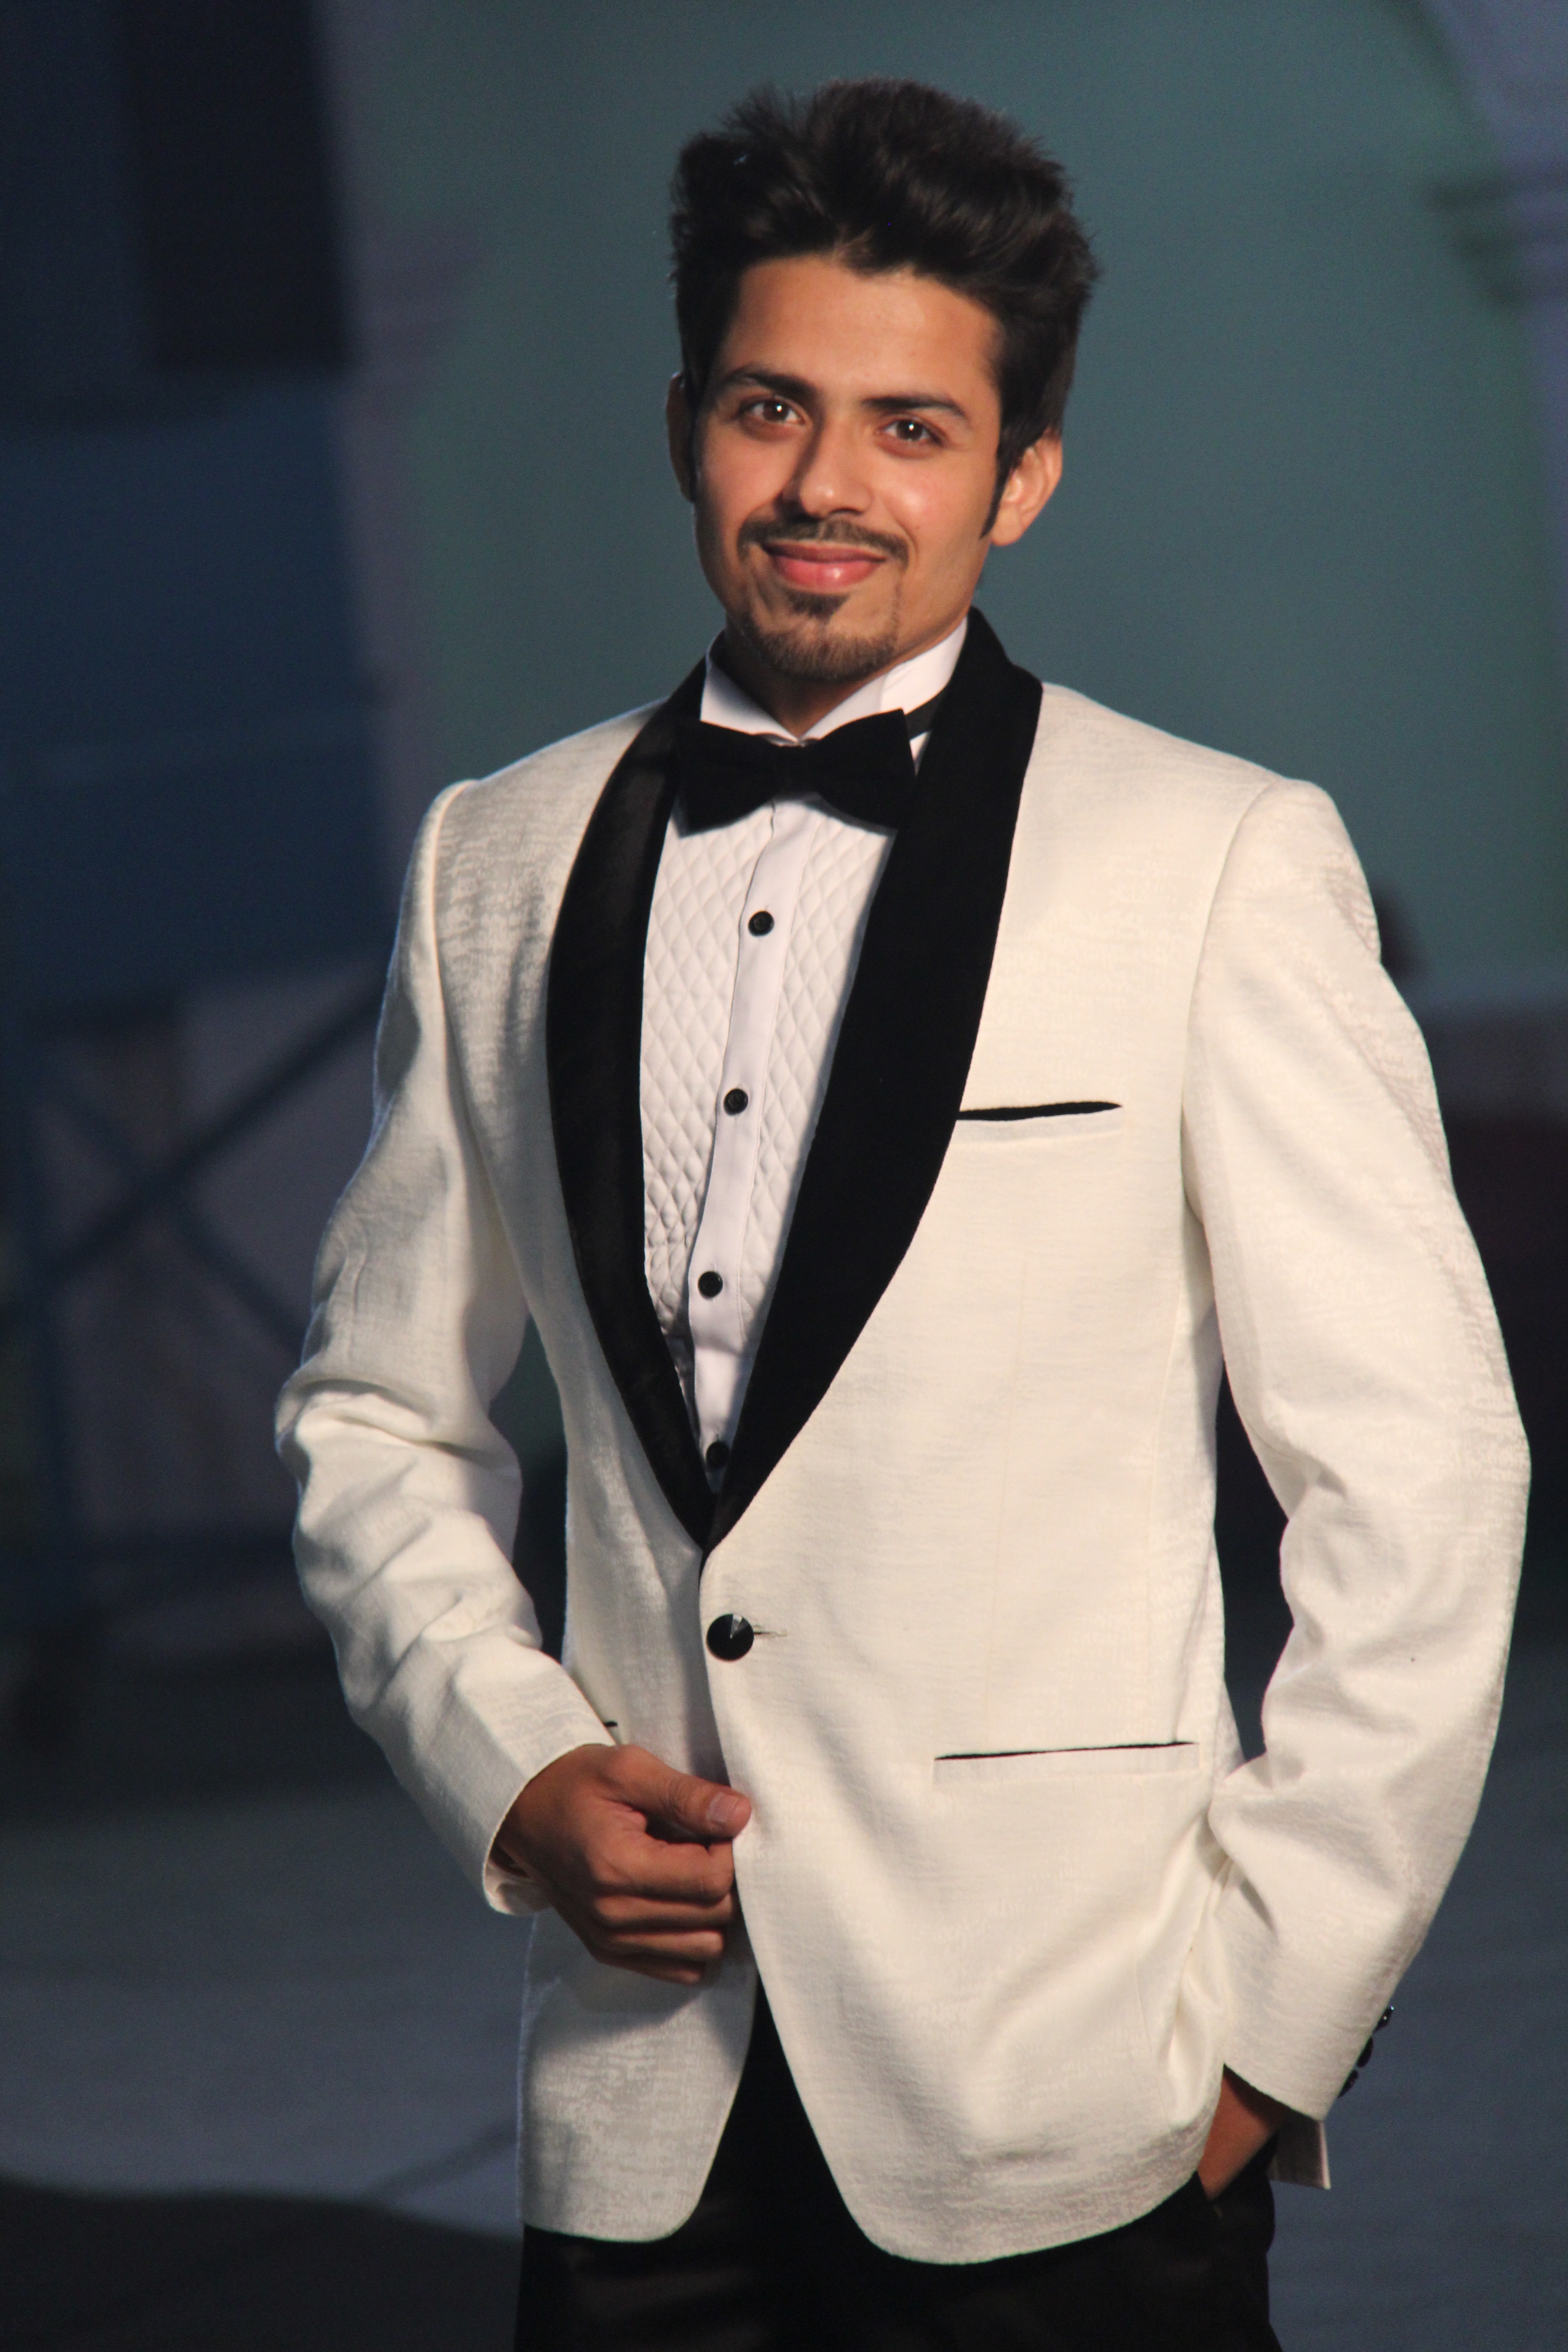
Label: Colored